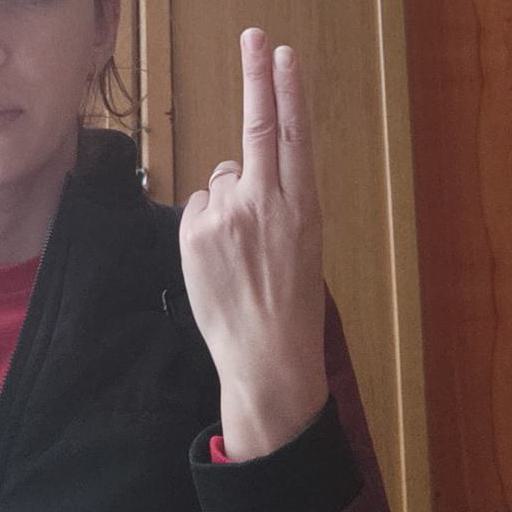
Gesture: two_up_inverted